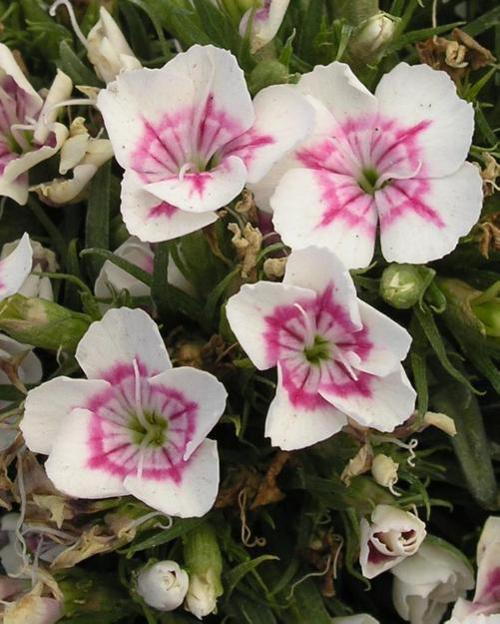
Label: sweet william